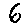
Label: 6